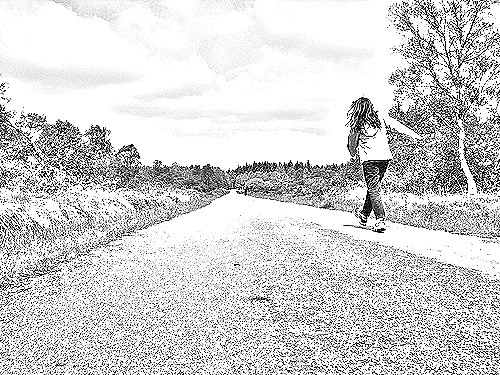
Portrait style: Sketch Portrait